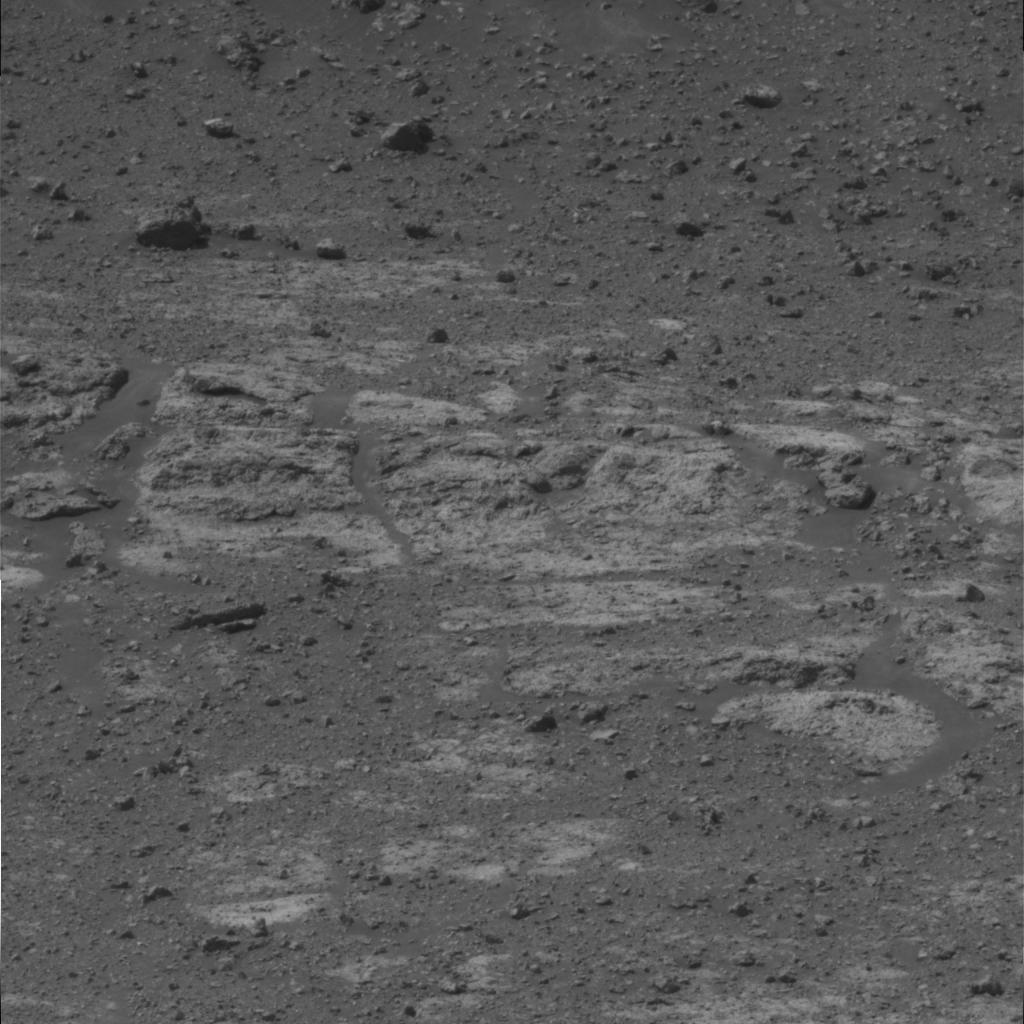
Surface features visible: Rock Outcrops, Float Rocks, Clasts, Soil, Nearby Surface